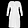
Label: Dress